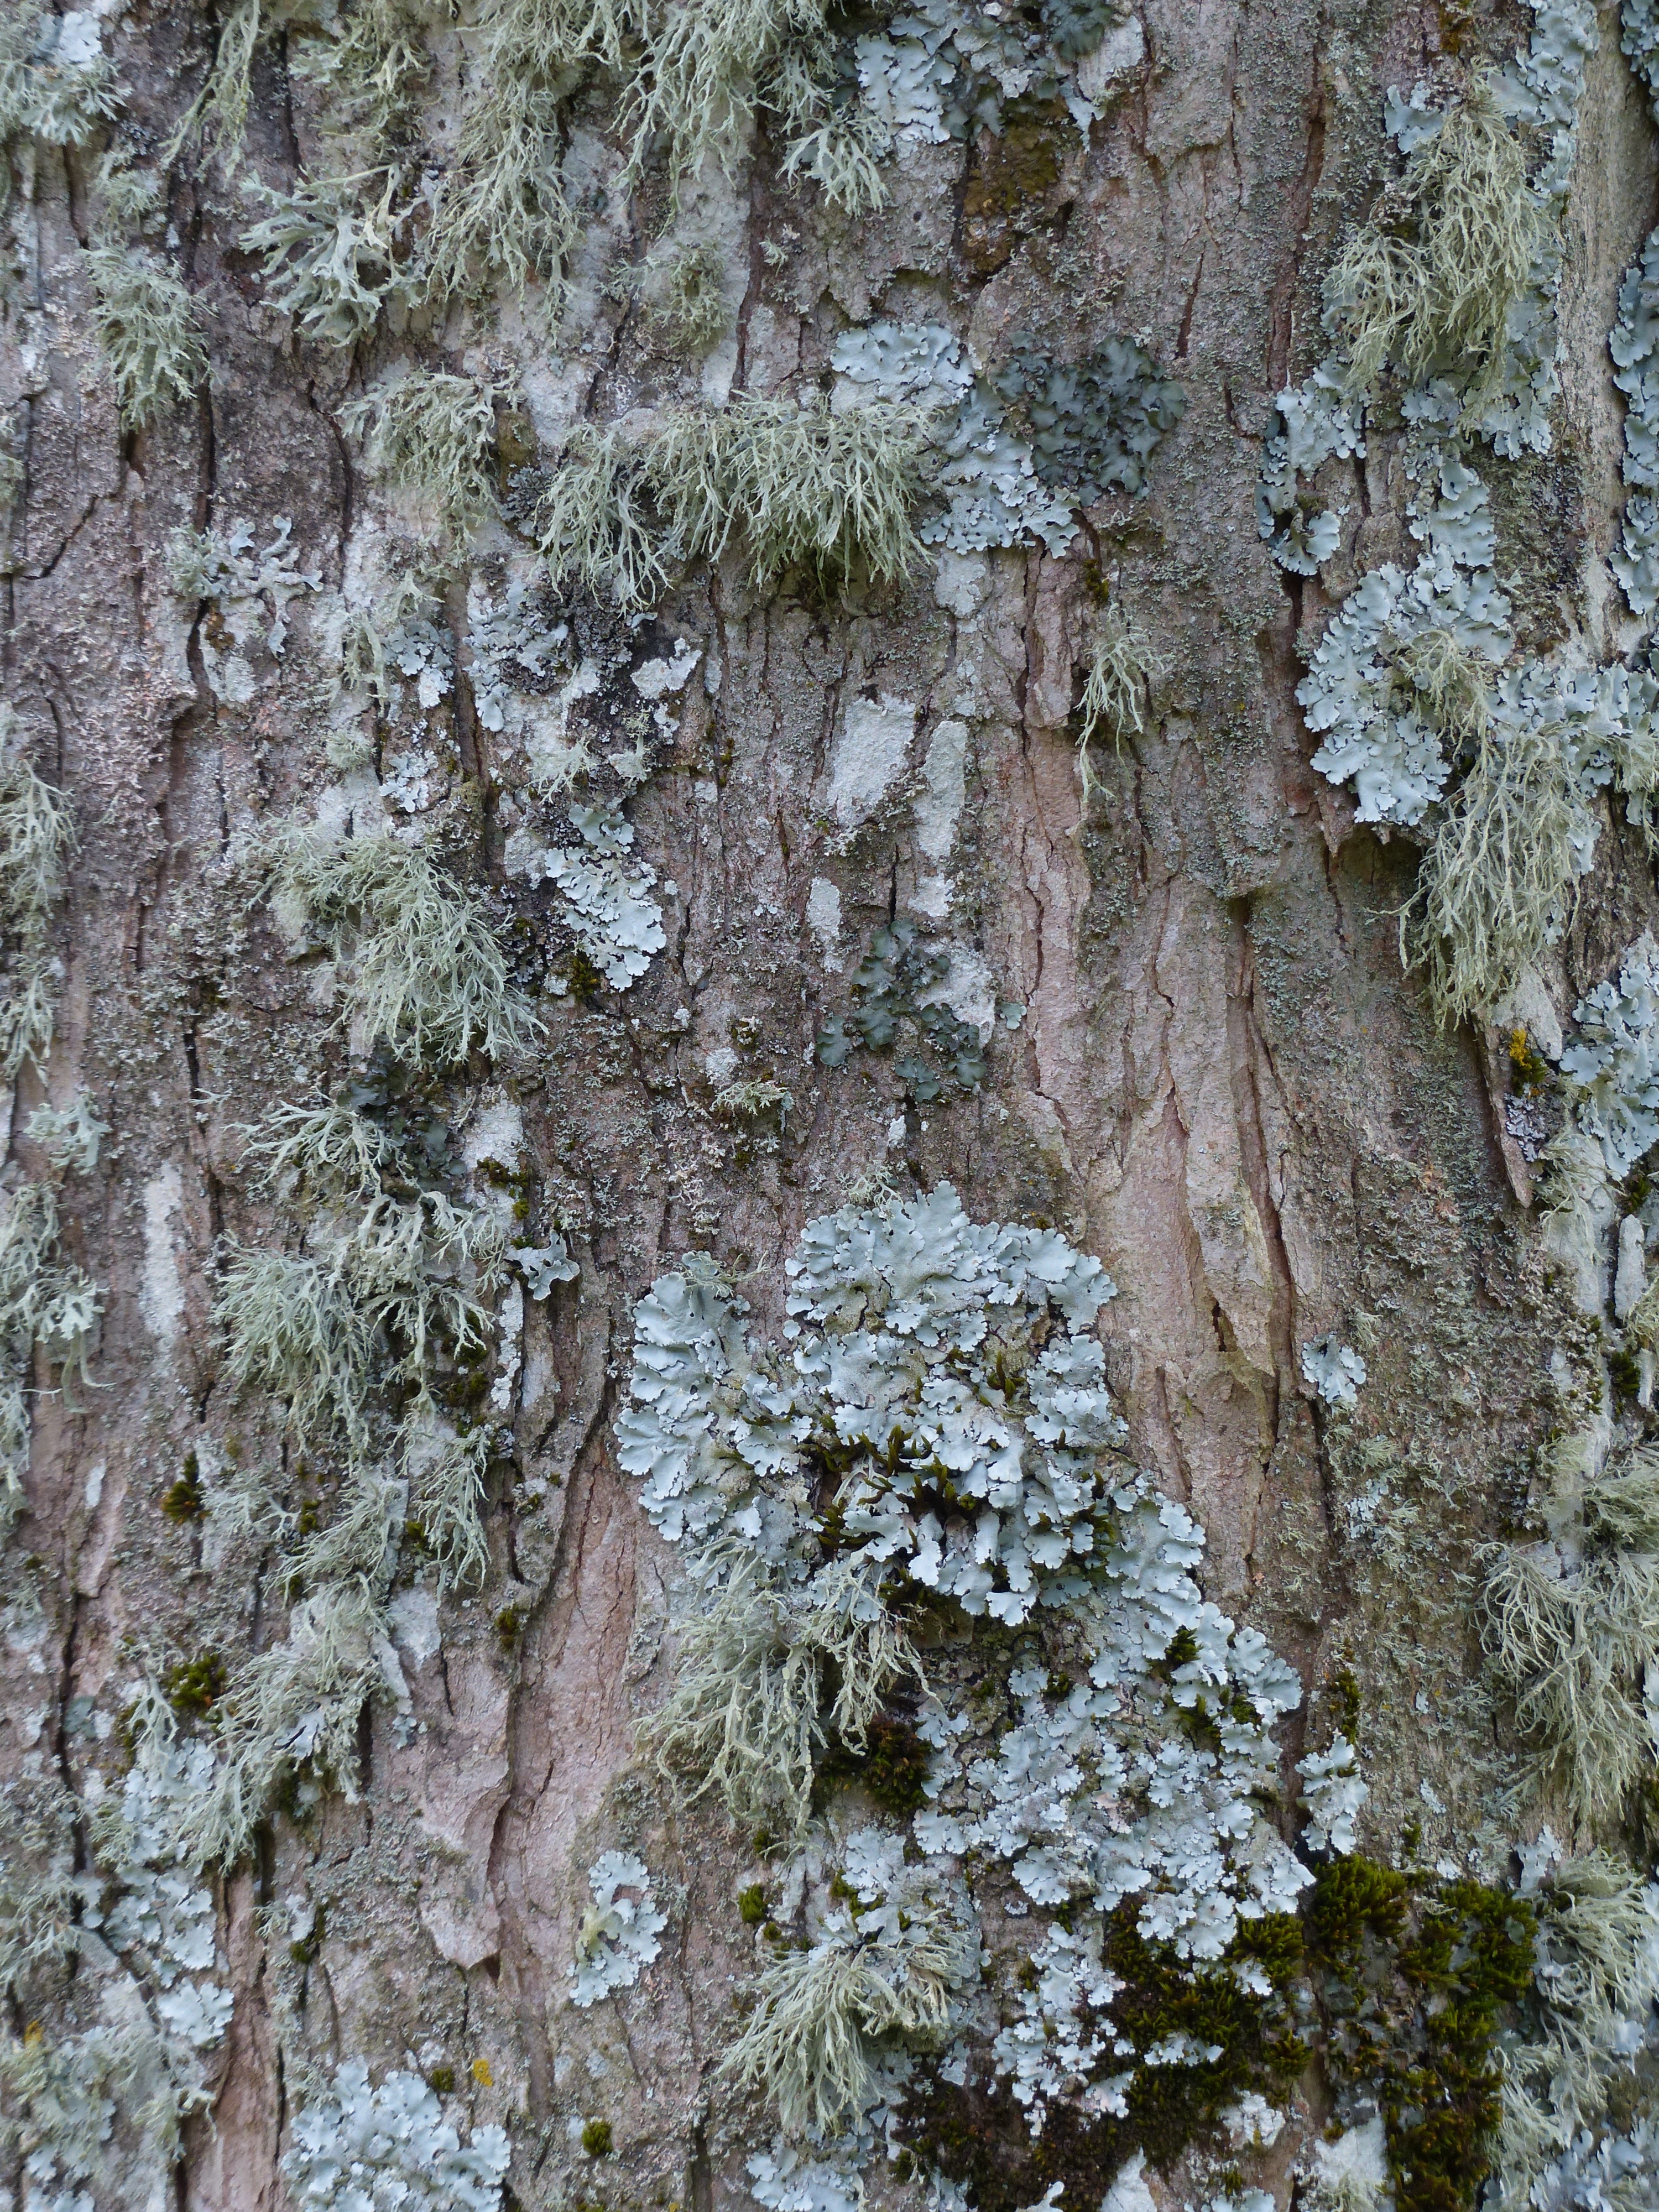
tree, nature, forest, rock, branch, plant, wood, texture, leaf, flower, trunk, wall, bark, log, green, birch, flora, season, material, tribe, lichen, geology, woodland, tree bark, flowering plant, infestation, blue grey, parmelia sulcata, leaf braid, shrub lichen species, barber's itch, woody plant, land plant, brush braid, doris farinacea